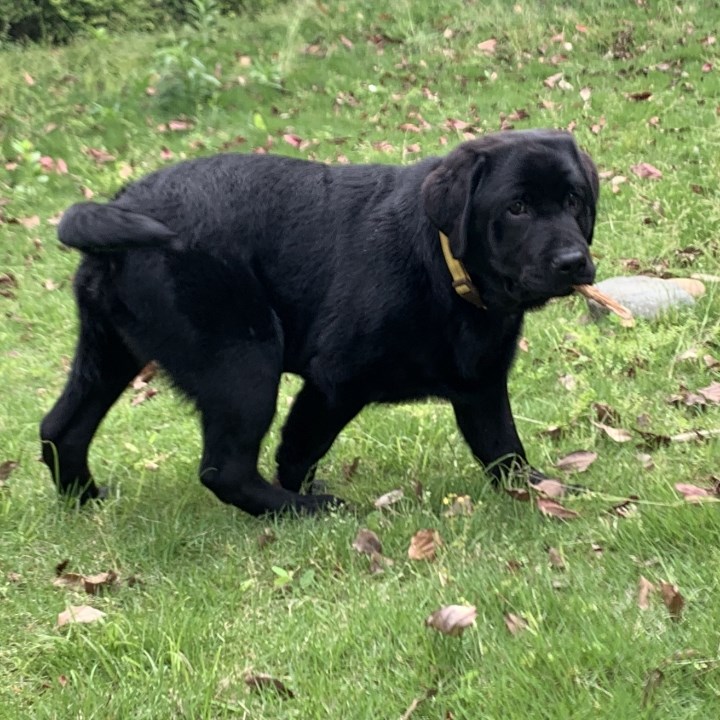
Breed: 3580-n000122-Labrador_retriever